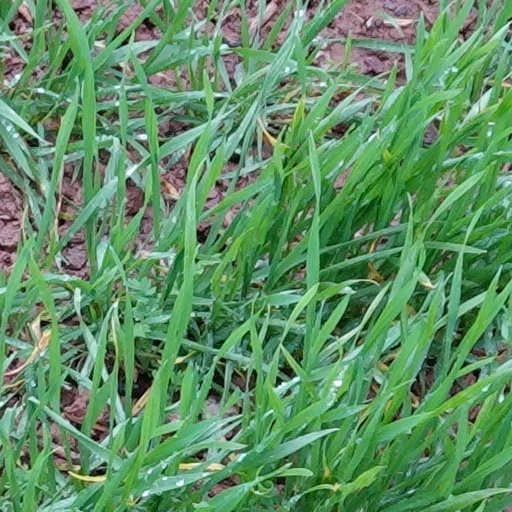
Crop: wheat